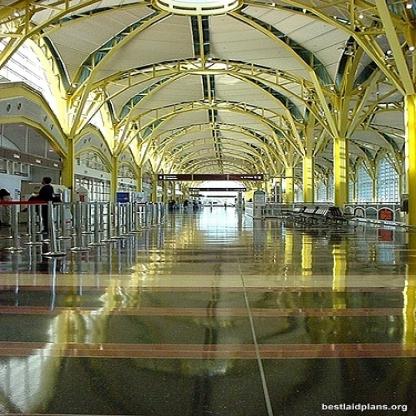
Scene: Indoor